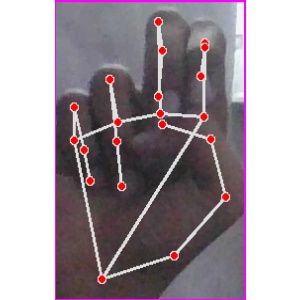
अक्षर: ह